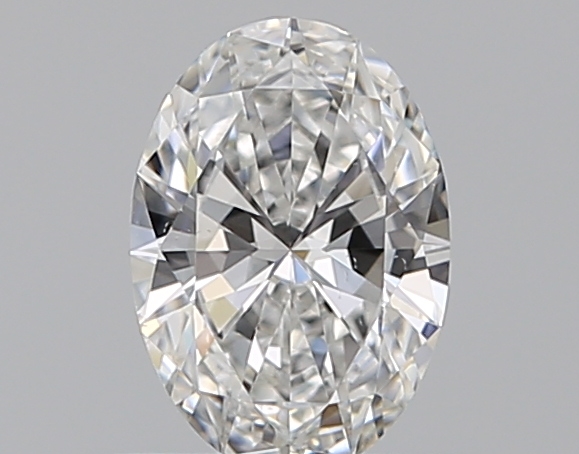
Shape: oval
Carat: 0.5
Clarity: VS2
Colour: E
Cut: EX
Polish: EX
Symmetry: EX
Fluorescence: M
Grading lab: GIA
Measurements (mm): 6.5 x 4.55 x 2.65